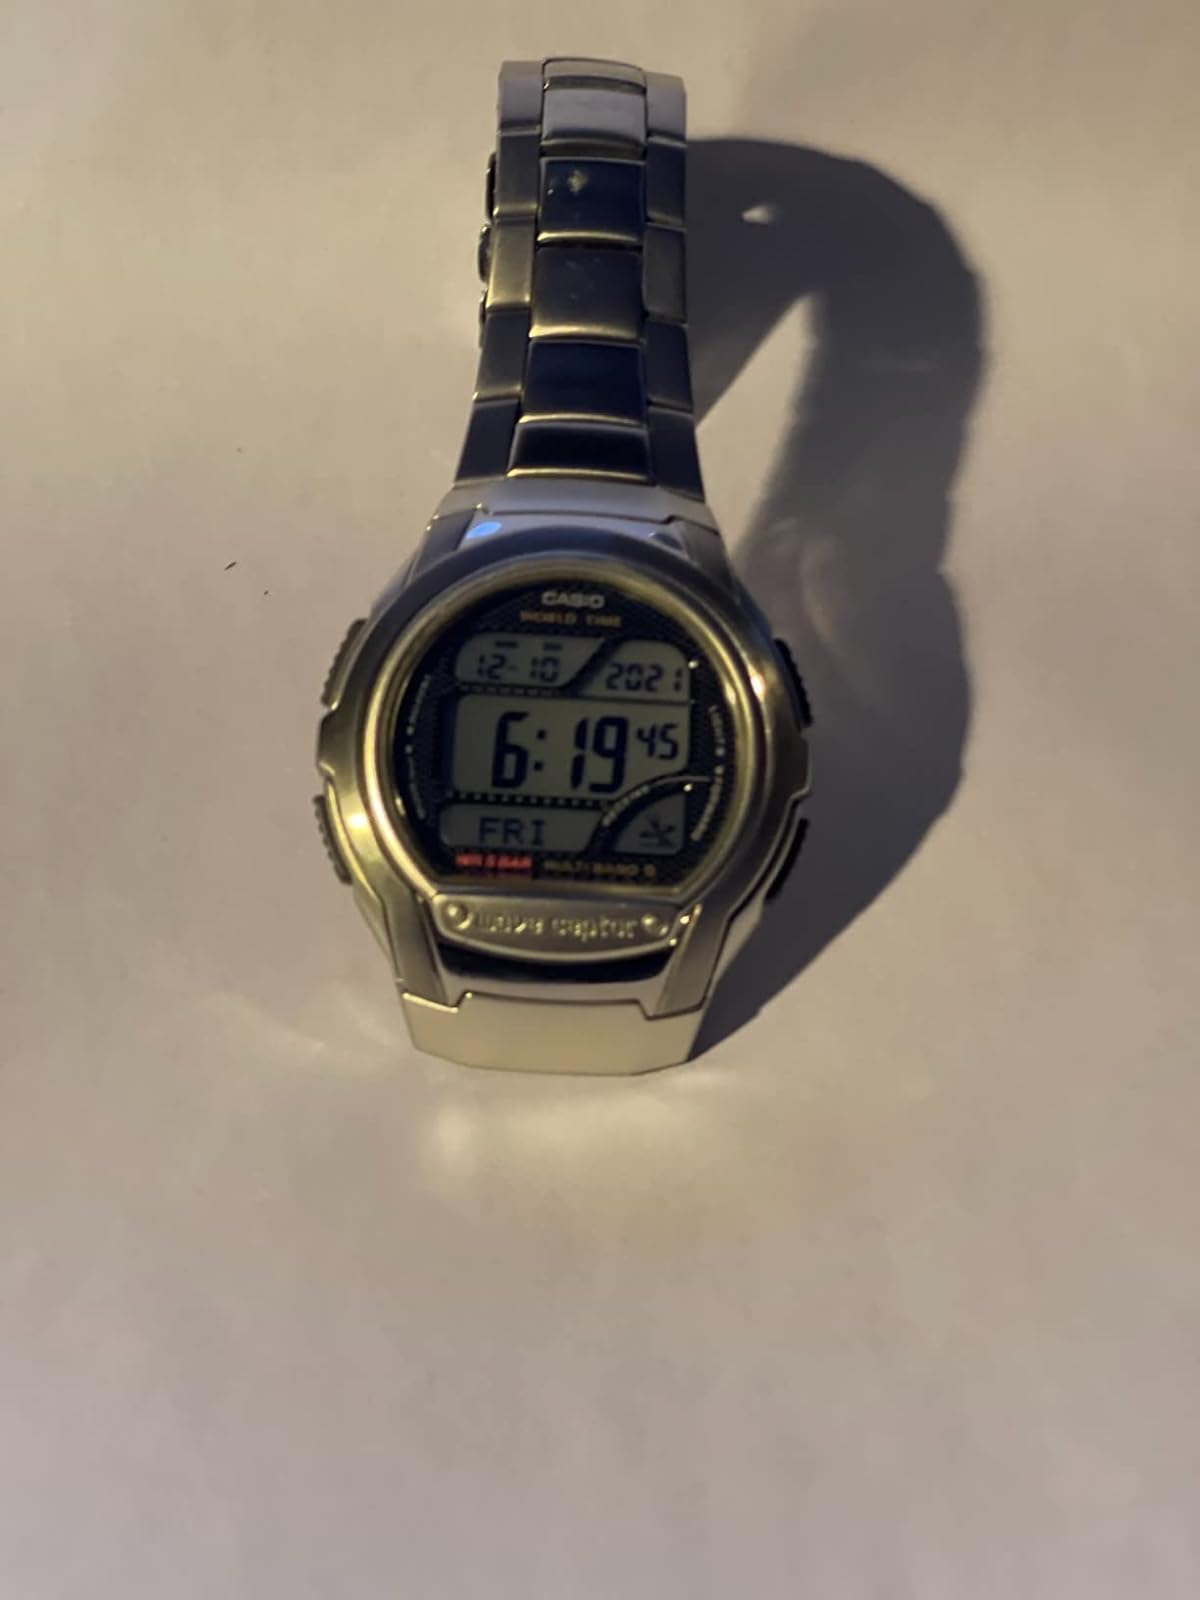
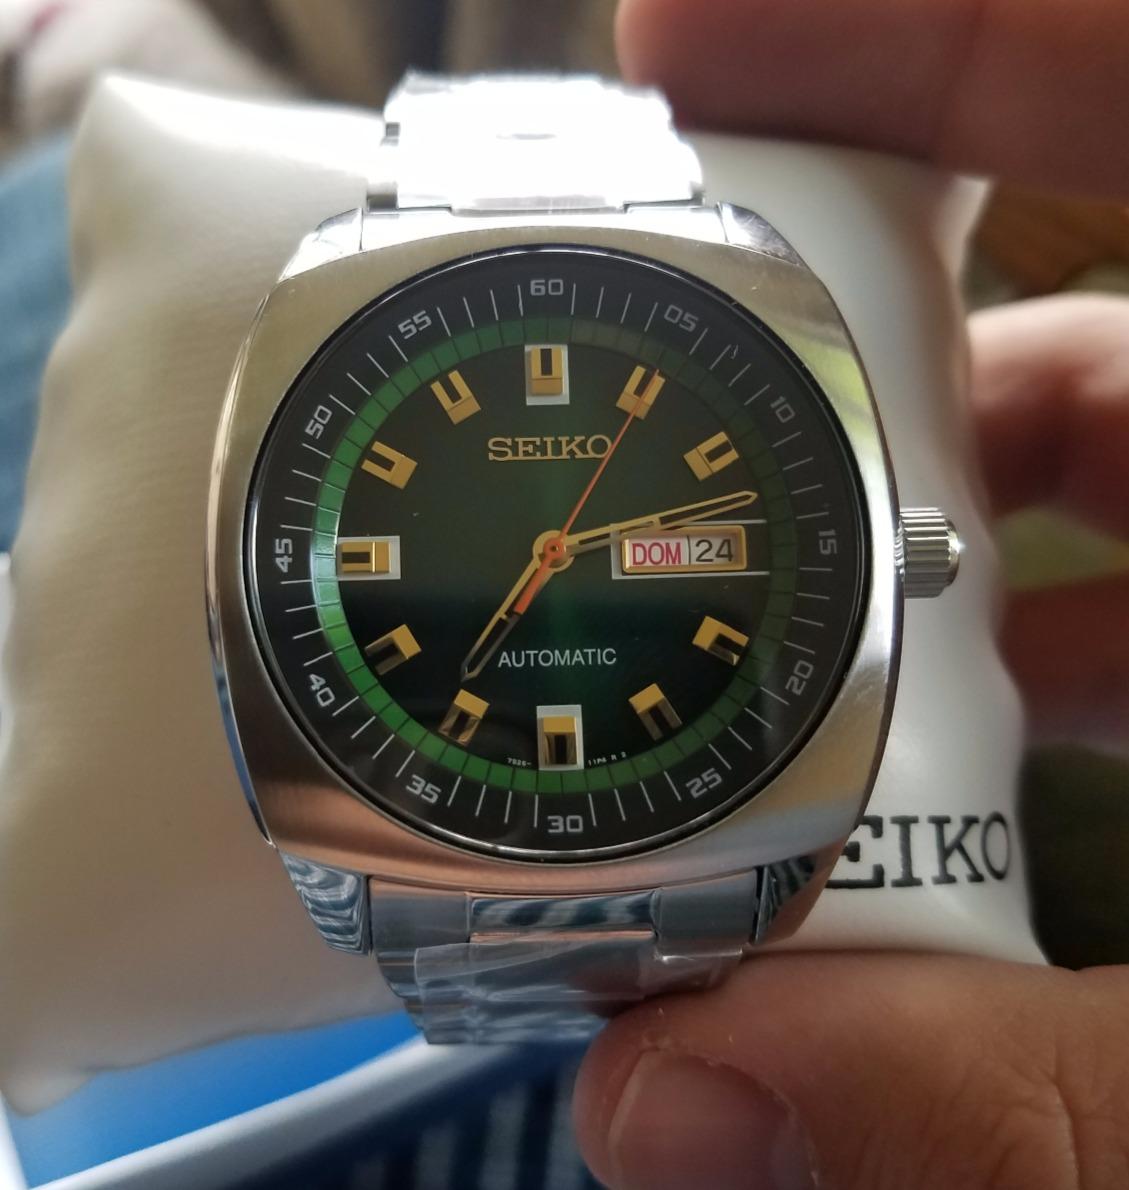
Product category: accessories_watch
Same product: no